Kathleen Lockhart Manning

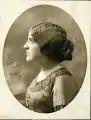
Kathleen Lockhart Manning

Kathleen Lockhart Manning (24 October 1890 – 20 March 1951) was an American composer. She was born on a ranch in Hollywood, California, and studied piano and composition in Paris with Moritz Moszkowski, and later with Elizabeth Jordan Eichelberger and de Sales. She sang during the 1911-1912 season with the Hammerstein Opera Company in London and also performed in the United States. After her husband died in 1938, she suffered from mental illness. She died in Los Angeles.